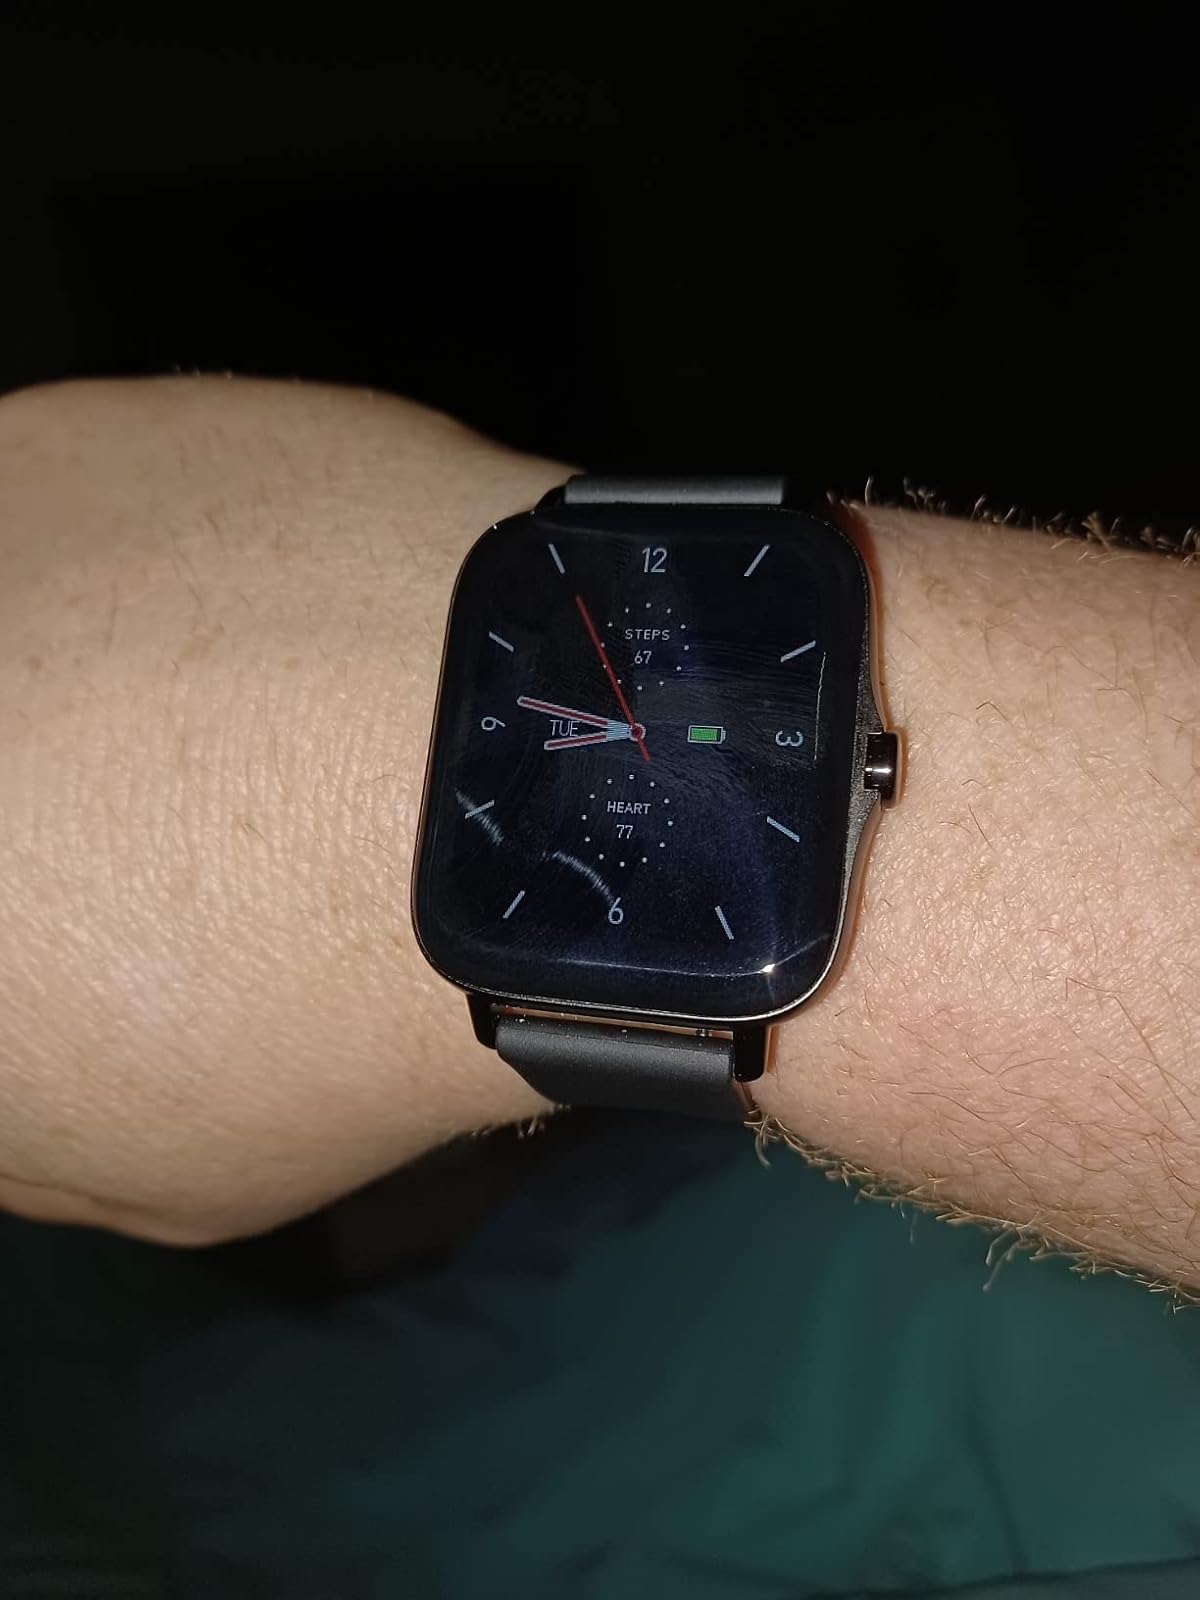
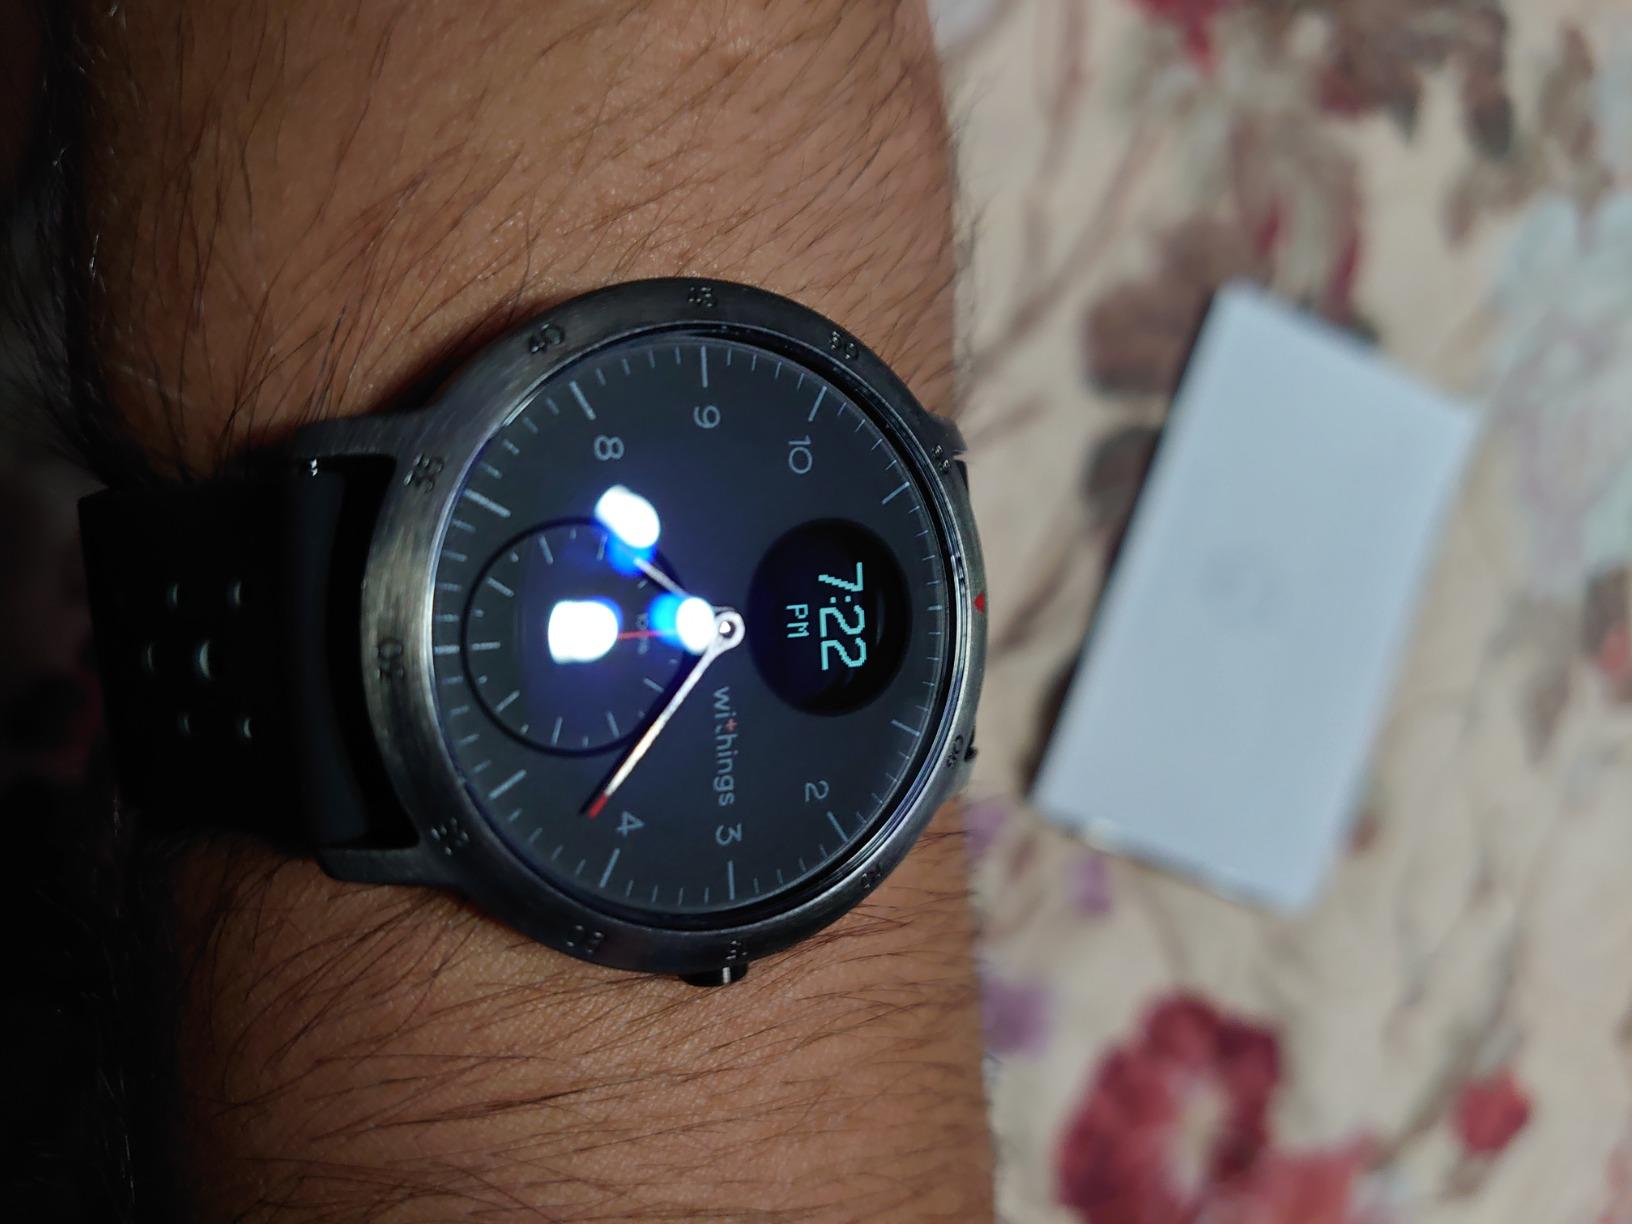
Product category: smartwatch
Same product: no